Dhaka Art Summit

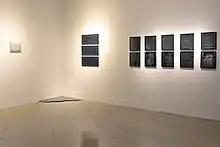
Dhaka Art Summit 2023

Samdani Art Foundation also awarded the Samdani Artist Development Award to Khaled Hasan and Samdani Young Talent Award to Musrat Reazi at the closing ceremony of Dhaka Art Summit.